Madras Synagogue

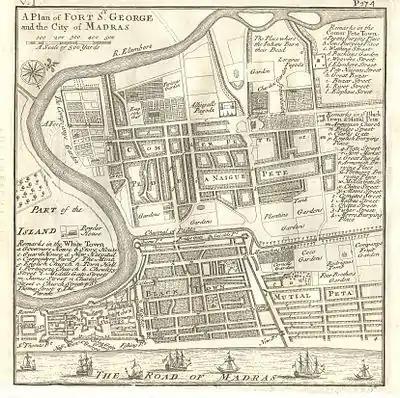
A 1726 plan of Fort St George and Madras. Market " b", top right, is the Jews Burying Place

The Second Madras Synagogue and Jewish Cemetery Chennai was built in 1644 by Jacques de Paiva, also from the Amsterdam Sephardic community, in Peddanaickenpet, which later became the South end of Mint Street. In 1934, the second synagogue and the cemetery were partly demolished by the local government. The tombstones were moved to the Central Park of Madras along with the gate of the cemetery on which "Beit ha-Haim" were written in Hebrew.